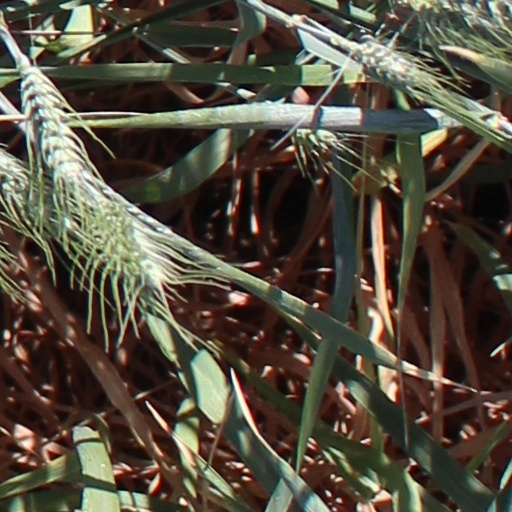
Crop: wheat